György Sárosi

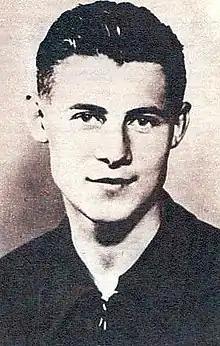
Sárosi in 1931

György Sárosi (5 August 1912 – 20 June 1993) was a Hungarian footballer. Sárosi was a complete footballer renowned for his versatility and technique among other things, and he played in several positions for Ferencváros and the Hungary national team. Essentially a second striker, he could also operate in midfield or central defence, and he helped Ferencváros win five Hungarian league titles between 1932 and 1941. He is considered one of the greatest players of the pre-war era.